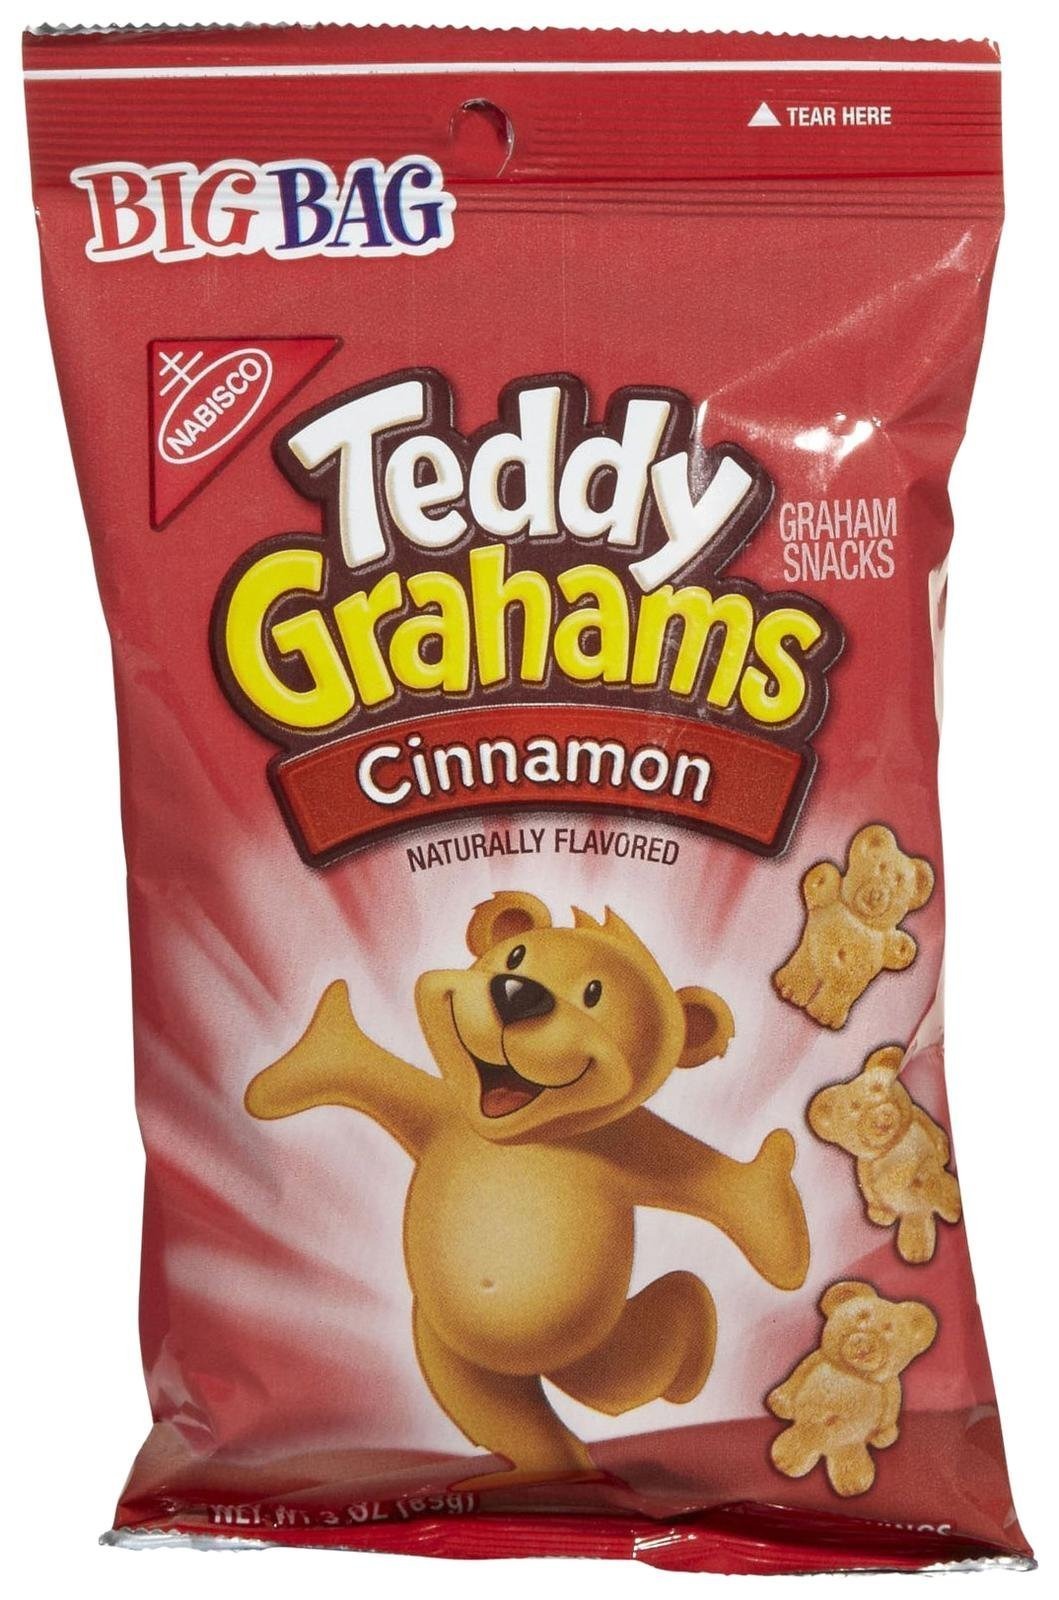
Item Name: Nabisco Teddy Grahams Cinnamon Cookie Big Bag, 3 oz, 12 pk
Product Description: Teddy Graham cinnamon flavored graham cookie. 3 ounce bag.
Value: 36.0
Unit: Ounce

Price: 3.03